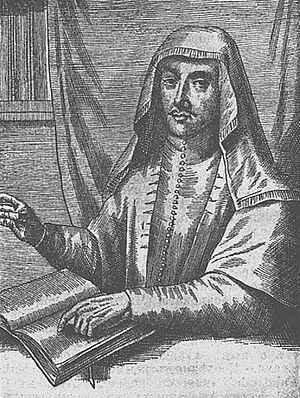
La Kabbale est une tradition ésotérique du judaïsme, présentée comme la « Loi orale et secrète » donnée par YHWH à Moïse sur le mont Sinaï, en même temps que la « Loi écrite et publique ». Elle trouve sa source dans les courants mystiques du judaïsme synagogal antique.
Nathan Ashkenazi connu sous le nom de Nathan de Gaza, ou Nathan Ghazzati, est un théologien juif né à Jérusalem, mort le 11 janvier 1680 à Skopje en Macédoine, fameux pour avoir été le prophète du faux messie Sabbataï Tsevi.